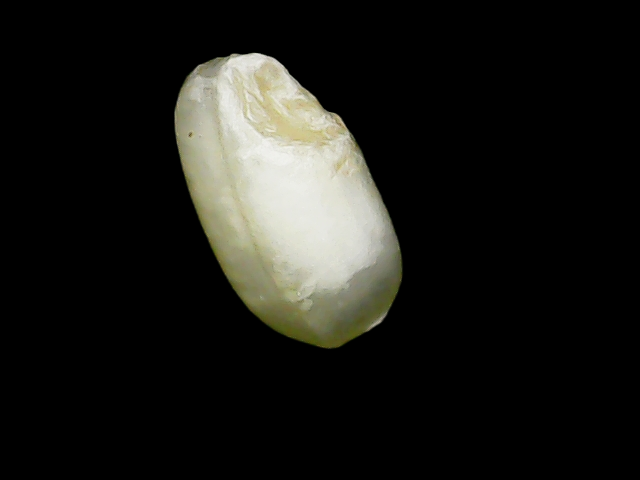
Rice variety: Binadhan8